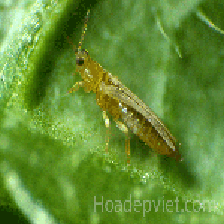
Label: thrips_disease